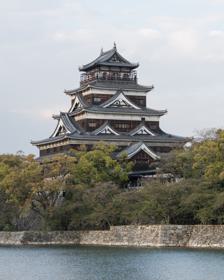
Building: Hiroshima Castle
Country: Japan
Year built: 1599
Fortress in Japan Hiroshima Castle 広島城 Hiroshima , Japan Reconstructed main keep. Coordinates 34°24′10″N 132°27′33″E / 34.40278°N 132.45917°E / 34.40278; 132.45917 Type Azuchi-Momoyama castle Height 12.4 meters (stone base), 26.6 meters (reconstructed keep , five stories) Site information Controlled by Mōri clan (1592–1600), Fukushima Masanori (1600–1619), Asano clan (1619–1869), Japan (1869–1945), Japan (1958-present) Condition Reconstructed, serves as history museum Website https://www.rijo-castle.jp/ Site history Built 1592–1599 (original) 1958 (reconstruction) Built by Mōri Terumoto In use 1592–1945 Materials stone, wood, plaster walls (original); concrete, steel, wood, stone, plaster (reconstruction) Demolished 6 August 1945 as a result of the atomic bombing . The tenshu prior to its destruction in 1945. Hiroshima Castle ( 広島城 , Hiroshima-jō ) , sometimes called Carp Castle ( 鯉城 , Rijō ) , is a castle in Hiroshima , Japan that was the residence of the daimyō ( feudal lord ) of the Hiroshima Domain . The castle was originally constructed in the 1590s, but was largely destroyed by the atomic bombing on August 6, 1945. The main keep was rebuilt in 1958, a replica of the original that now serves as a museum of Hiroshima's history before World War II , and other castle buildings have been reconstructed since. History Mōri Terumoto , one of Toyotomi Hideyoshi 's council of Five Elders , built Hiroshima castle between 1589 and 1599. It was located on the delta of the Otagawa river. There was no Hiroshima city or town at the time, and the area was called Gokamura, meaning "five villages". Beginning in 1591, Mōri Terumoto moved from Yoshida-Kōriyama Castle and governed nine provinces from this castle, including much of what are now Shimane , Yamaguchi , Tottori , Okayama and Hiroshima Prefectures . When construction on the castle began, Gokamura was renamed Hiroshima, as a more impressive name was called for. "Hiro" was taken from Ōe no Hiromoto , an ancestor of the Mōri family, and "Shima" was taken from Fukushima Motonaga , who helped Mōri Terumoto choose the castle site. Some accounts state that the name "Hiroshima", meaning "wide island", comes from the existence of several large islands in the delta of the Otagawa, near the castle's site. Following the battle of Sekigahara in 1600, Mōri was forced out of the castle, retreating to Hagi in today's Yamaguchi Prefecture . Fukushima Masanori became the lord of Aki and Bingo Provinces (which today make up Hiroshima Prefecture ) and of Hiroshima castle. However, the new Tokugawa shogunate forbade any castle construction without permission from Edo ; this was part of how the shogunate kept the daimyōs from gaining power and overthrowing the shogunate. When Fukushima repaired the castle following a flood in 1619, he was dispatched to Kawanakajima in today's Nagano Prefecture . Asano Nagaakira then became lord of the castle. From 1619 until the abolition of the feudal system during the Meiji Restoration (1869), the Asano family were lords of Aki and Bingo Provinces. After the Meiji Restoration, the castle came to serve as a military facility, and the Imperial General Headquarters was based there during the First Sino-Japanese War in 1894–1895. The foundations of several of the GHQ outbuildings, just a few hundred paces from the castle's main tower, remain today. During the final months of World War II, the castle served as the headquarters of the 2nd General Army and Fifth Division , stationed there to deter the projected Allied invasion of the Japanese mainland . The castle was destroyed in the atomic bomb blast of August 6, 1945. For many years, it was believed the whole castle structure was blown away by the explosion that destroyed Hiroshima, but evidence newly discovered in 2010 suggests that the explosion only destroyed the lower pillars of the castle, and the rest of it collapsed as a result. The present tower, constructed largely of concrete, was completed in 1958. Daimyōs of Hiroshima Mōri Terumoto (1591–1600)*; 1,120,000 koku Fukushima Masanori (1600–1619); 498,223 koku Asano Nagaakira (1619–1632); 426,500 koku ** Asano Mitsuakira (1632–1672) Asano Tsunaakira (1672–1673) Asano Tsunanaga (1673–1708) Asano Yoshinaga (1708–1752) Asano Munetsune (1752–1763) Asano Shigeakira (1763–1799) Asano Narikata (1799–1830) Asano Naritaka (1831–1858) Asano Yoshiteru (1858–1858) Asano Nagamichi (1858–1869) Asano Nagakoto (1869–1871) * The years listed are those in which the lord occupied Hiroshima castle, not the years of his life. ** All of the lords after Asano Nagaakira enjoyed the same 426,500 koku . Structure Part of the reconstructed ninomaru Part of the reconstructed castle Map stone memorial The castle buildings were originally constructed in wood, pine primarily, and the main keep had attached wings to the east and to the south. It was completed sometime between 1592 and 1599, and was designated a National Treasure in 1931. The reconstructed castle originally featured the main tower ( tenshu ) only, which is made primarily of reinforced concrete. Its five floors stand 26.6 meters (87 ft) above the stone foundation, which, in turn, is 12.4 meters (41 ft) high off the ground. However, in 1994, a gate and 3 yagura in the ninomaru were re-constructed out of wood using the original methods. An excellent example of a hirajiro or flatlands (plains) castle, Hiroshima castle once had three concentric moats in addition to the Otagawa river to the west (now called the Hongawa), which provided an additional natural barrier. The two outer moats were filled in during the late 19th and early 20th centuries, and much of what was once within the castle grounds is now modern urban area, including homes, schools, offices and shops. A number of secondary castle buildings, towers and turrets once stood, and a Shinto shrine called Hiroshima Gokoku Jinja is located within the innermost moat, having been moved there after 1945. Within the castle walls, three trees survived the atomic bombing: a eucalyptus and a willow at approximately 740 m from the hypocenter , and a holly approximately 935 m from the hypocenter. Both specimens are preserved just beyond the Honmaru. Also located inside the Honmaru is the concrete bunker from which the first radio broadcast out of Hiroshima following the atomic bombing was made. See also Japanese castle Hiroshima Tōshō-gū Notes